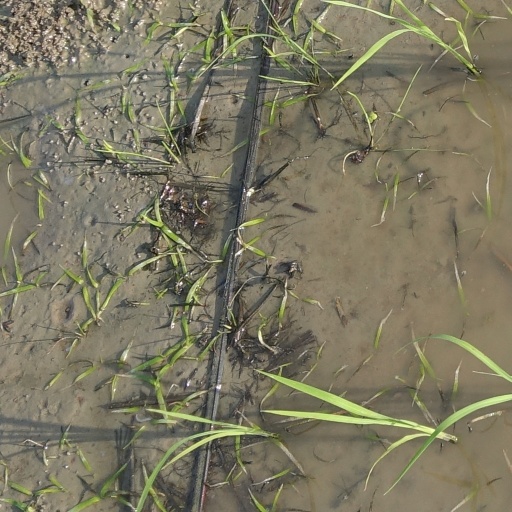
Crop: rice